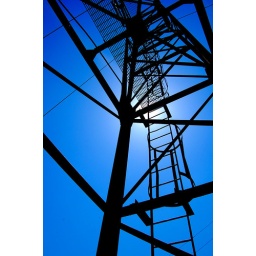
Old cable car tower in TN.